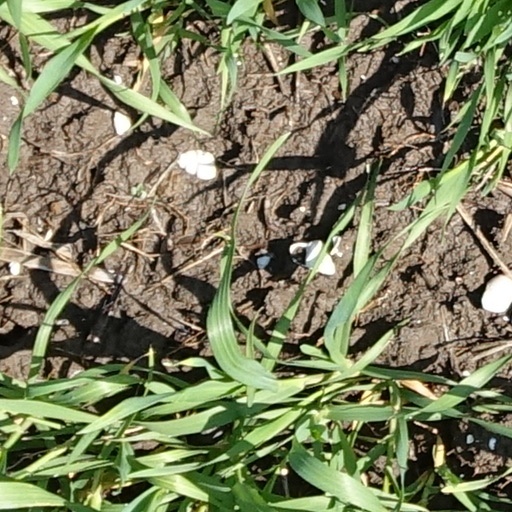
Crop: wheat